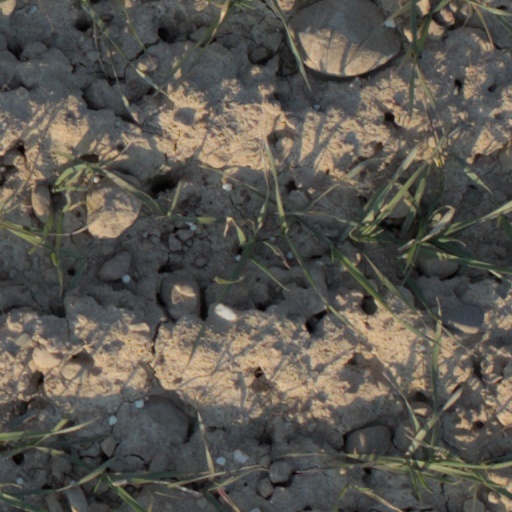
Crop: wheat